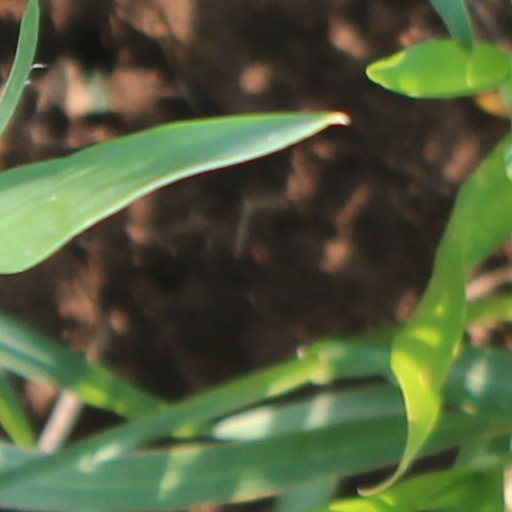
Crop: wheat